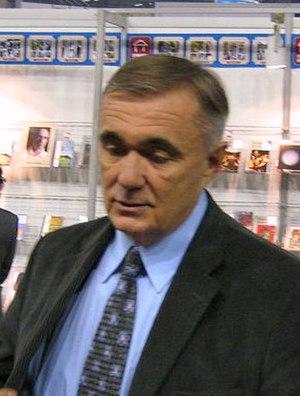
Dušan Kovačević est un écrivain, dramaturge, scénariste et diplomate serbe. Il est membre de l'Académie serbe des sciences et des arts.